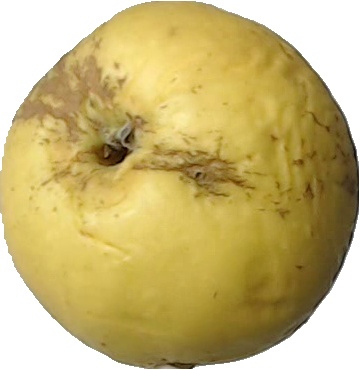
Label: apple_golden_1